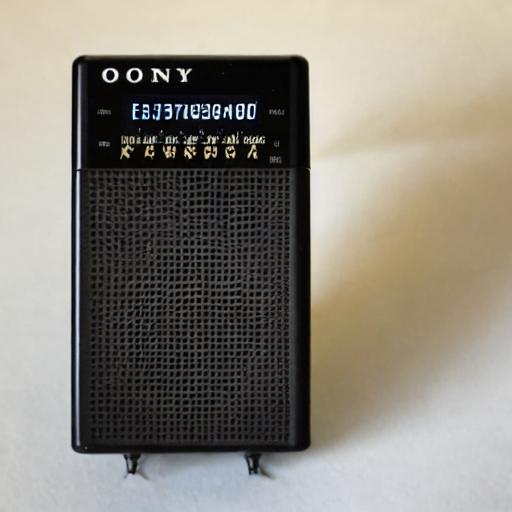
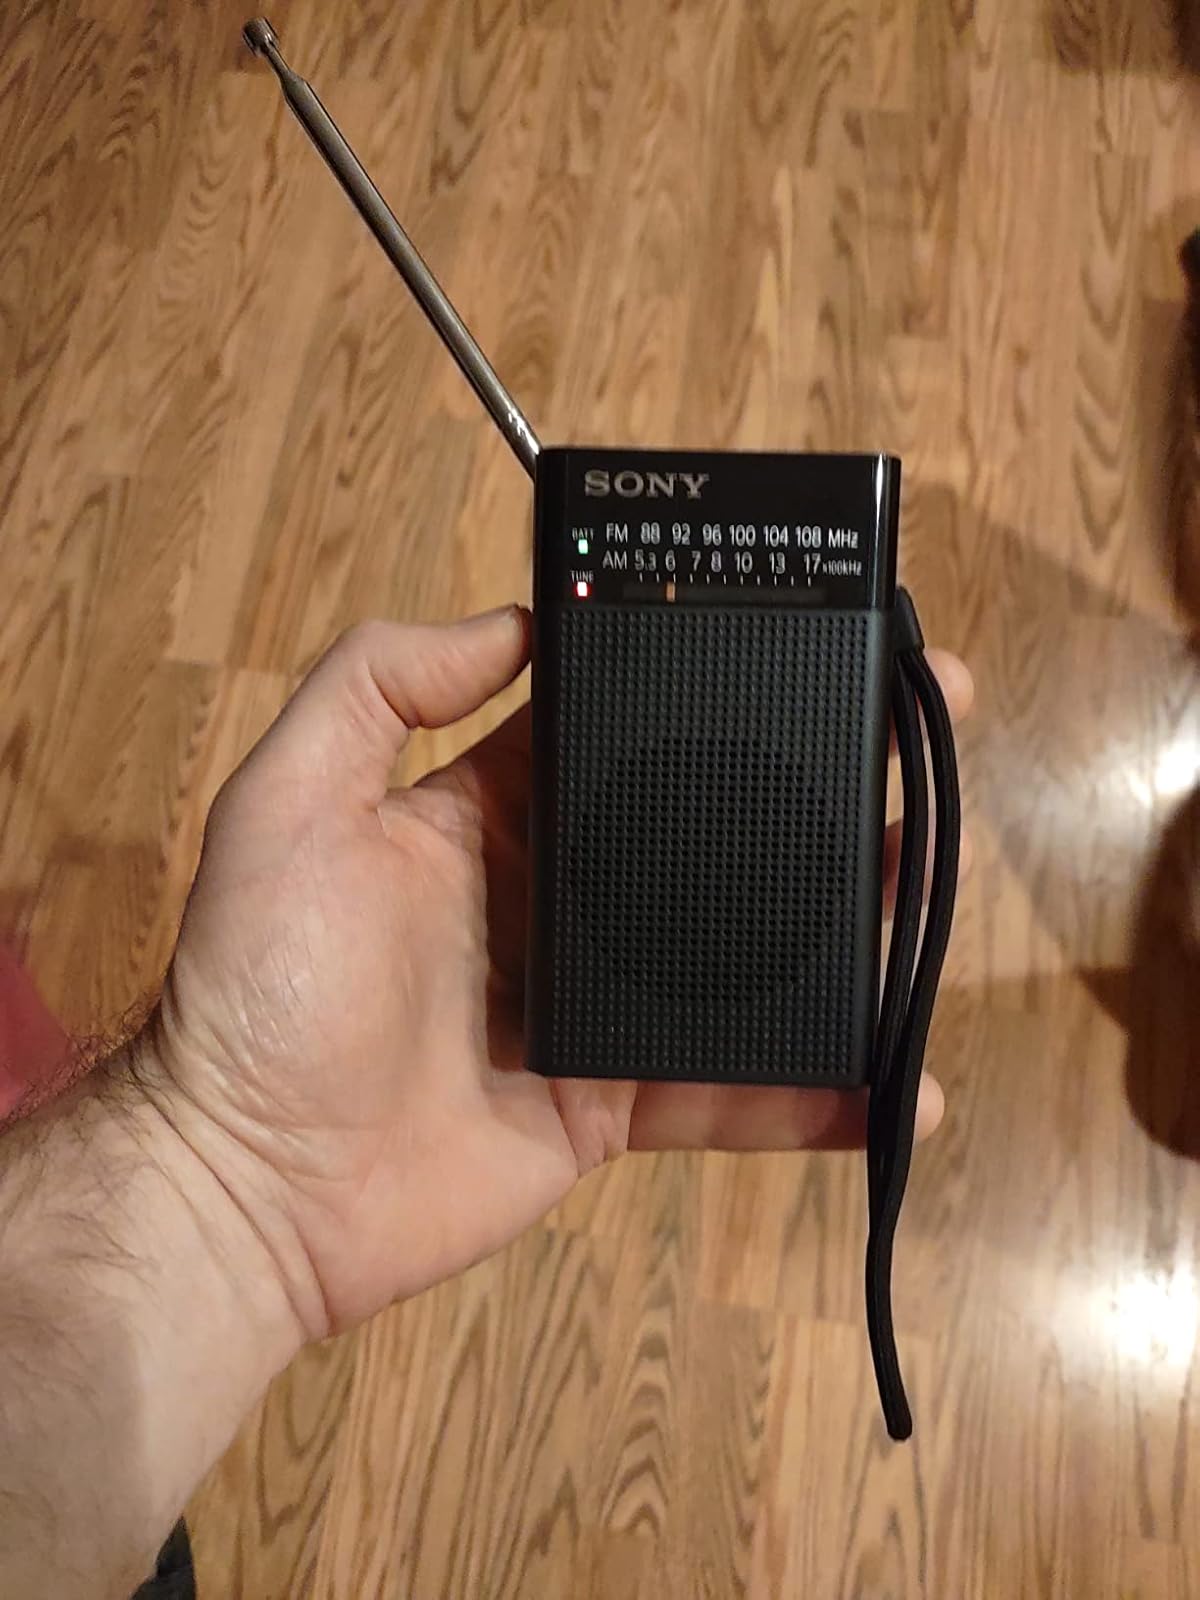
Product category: radio
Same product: no